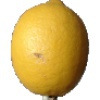
Label: lemon